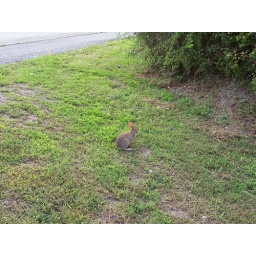
Some rabbits that were eating in the grass at the bus stop one day. Right behind me.